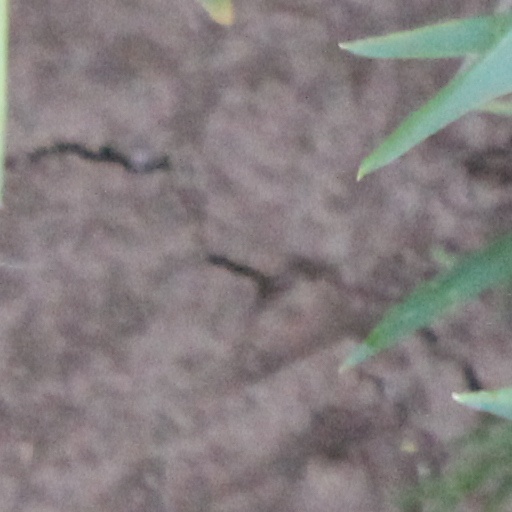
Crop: wheat